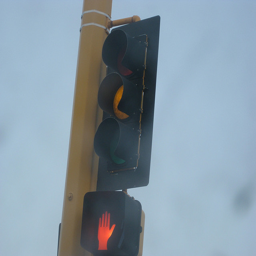
A traffic light hanging from the side of a pole.
A traffic light has turned yellow and do not walk sign is up.
A traffic light with the yellow light and the don't walk light lit up.
A traffic signal and a pedestrian crossing signal.
A traffic light signaling yellow, with a pedestrian light below.